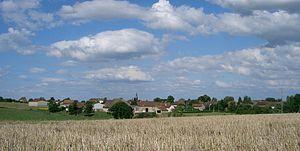
Village de Chivres (Côte d'Or) - vue d'ensemble du village
Chivres est une commune française située dans le canton de Brazey-en-Plaine du département de la Côte-d'Or, en région Bourgogne-Franche-Comté.